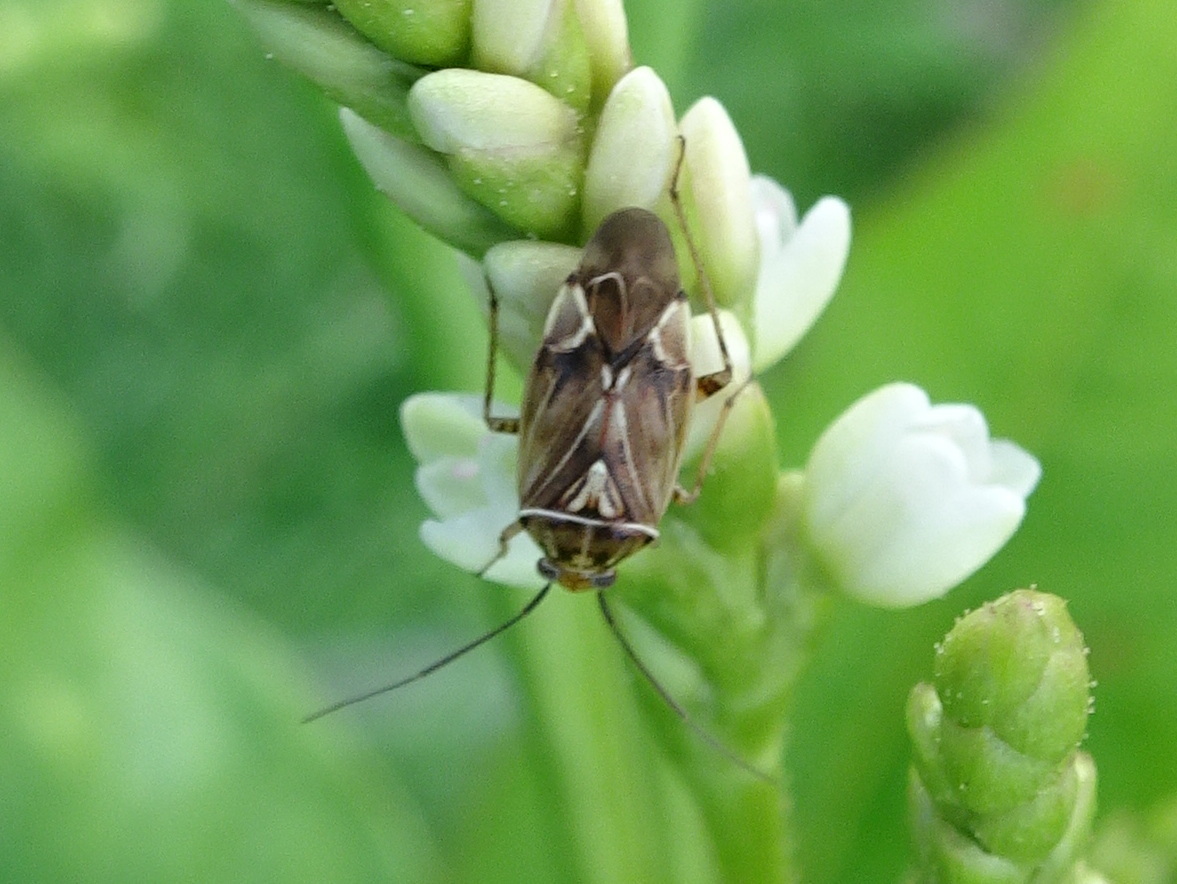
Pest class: lygus_bug